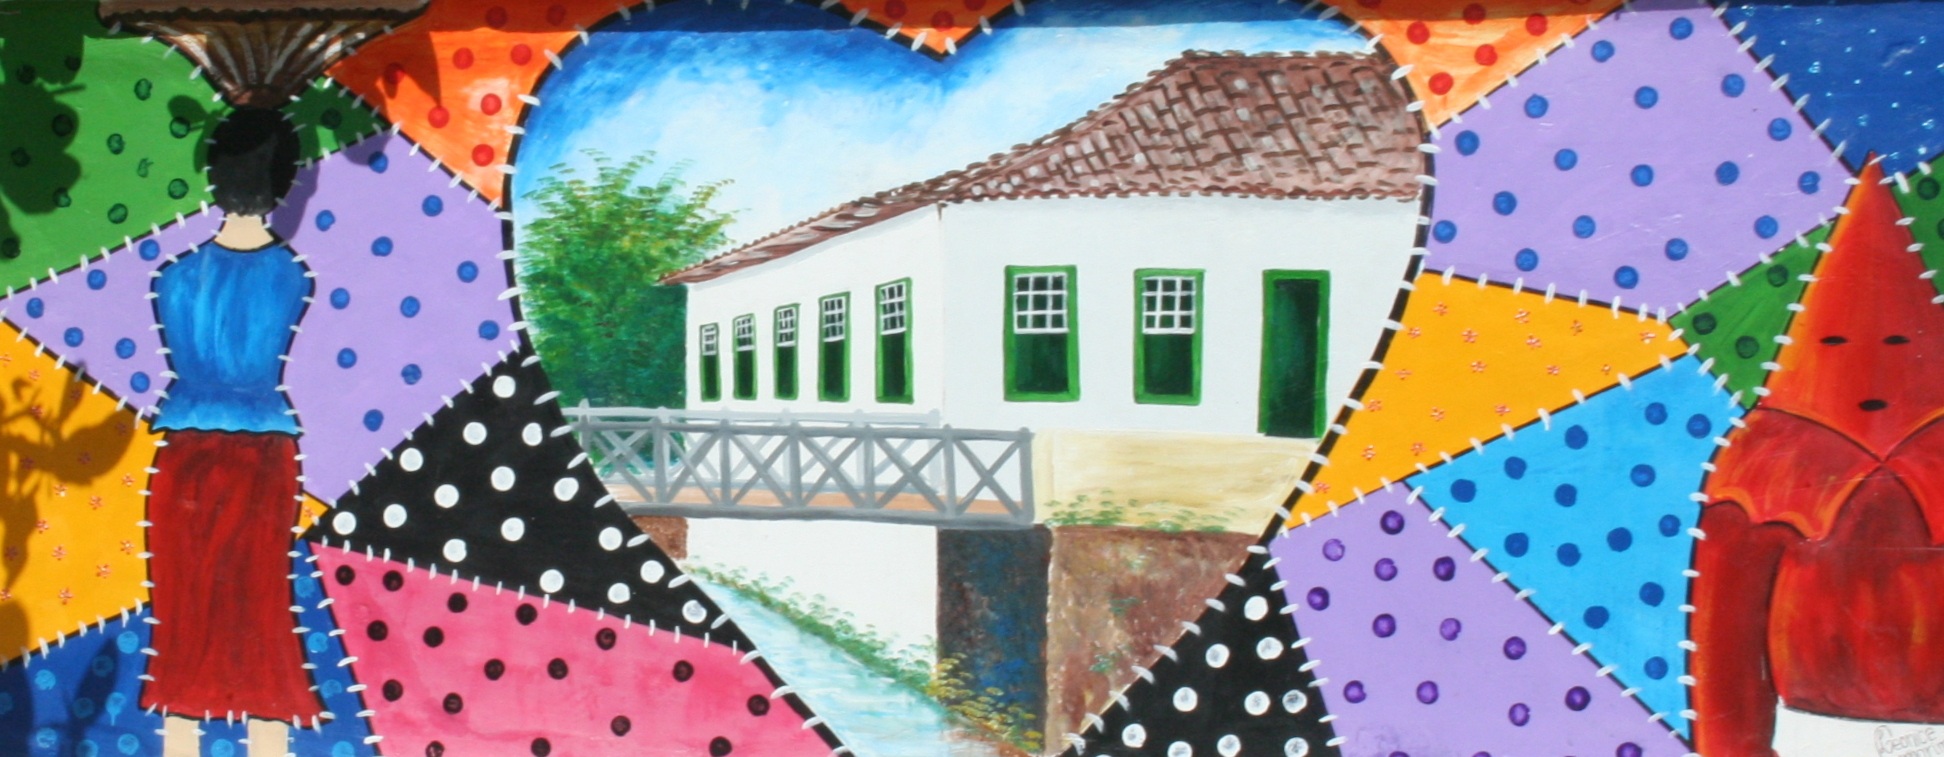
pattern, color, painting, textile, art, illustration, design, mural, collage, brazil, child art, goias